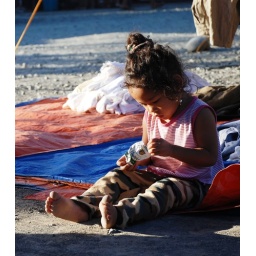
I chanced upon her in an outdoor used clothing market in Iba,Zambales . . .